Great Lakes Seaway Trail

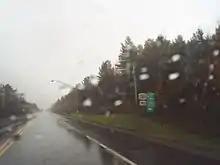
NY 37 east at NY 131, where the Seaway Trail turns to follow the latter

Route 37 continues northeast and starts to turn slightly eastward as it approaches the top of New York State, passing through the village of Waddington. At NY 131's western terminus, the trail switches to Route 131, which runs north of the village of Massena rather than through it. Past the city, Route 131 turns south toward its eastern terminus at Route 37. Route 37 then carries the trail to the hamlet of Rooseveltown in the town of Massena, where the Seaway Trail ends just shy of the Franklin County line.